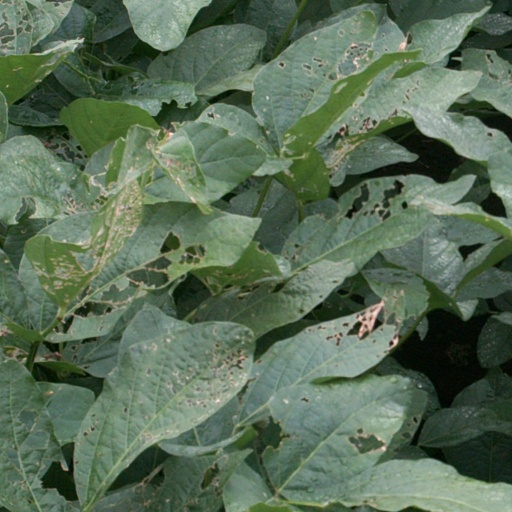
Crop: soybean